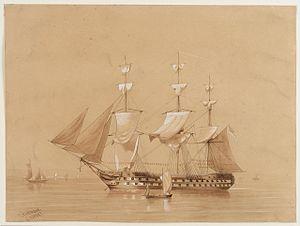
Le HMS Revenge est un vaisseau de 74 canons en service dans la Royal Navy au début du XIXᵉ siècle.